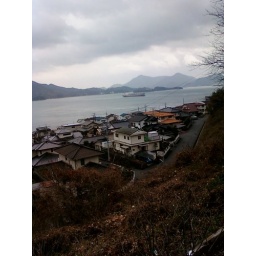
This photo was taken from the road above our house. The orange roof over to the right is our place.